International Brigades

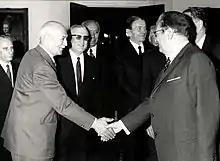
Tito with "Španci", 1972

German participation in the International Brigades remained the ideological historiographic backbone of DDR until its collapse. East Germany itself officially acknowledged that “the German-speaking units of the International Brigades represented the nucleus of the armed forces of the future GDR”. Books by Ludwig Renn became standard works and at times obligatory reading. Numerous streets, schools, bridges, factories and troop units were named after the "Spanienkämpfer"; in 1968 they were dedicated a monument, unveiled in East Berlin. Attempts to challenge the propagandistic use of German IB history, like the 1979 novel "Collin" by Stefan Heym, remained isolated episodes with no major impact. The 1986 fiftieth anniversary of the outbreak of the war saw another outpouring of adulation, even though over time the volunteers “became cardboard figures which mirrored the ossification of the State itself”. However, only a few days before the fall of the Berlin Wall, on November 5, 1989, Walter Janka appeared at a public reading of his memoirs to an overflow crowd at the Deutsches Theater. The event was broadcast live on radio and shown later on television.